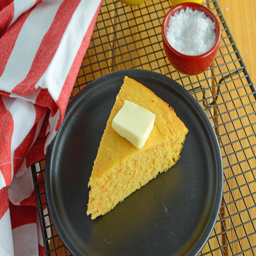
food is a combination of two of my favorite fall foods : sweet potatoes and cornbread .